Edward Stafford, 2nd Earl of Wiltshire

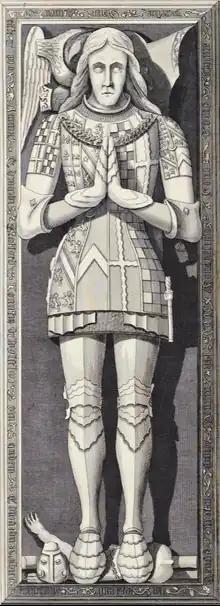
Effigy of Edward Stafford, Lowick Church, 1796 drawing

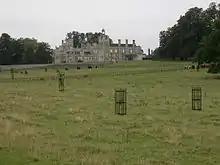
Drayton House, Lowick, Northamptonshire

Edward Stafford, born 7 April 1470, was the only child of John Stafford, 1st Earl of Wiltshire (d. 8 May 1473), third son of Humphrey Stafford, 1st Duke of Buckingham, by Anne Neville (1414–1480), the daughter of Ralph Neville, 1st Earl of Westmorland, by his second marriage to Joan Beaufort, the legitimated daughter of John of Gaunt, 1st Duke of Lancaster, by his mistress and later third wife, Katherine Swynford.